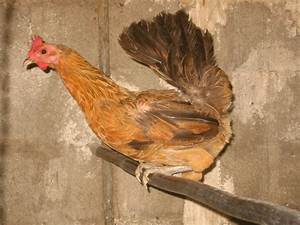
Label: chicken